Constable

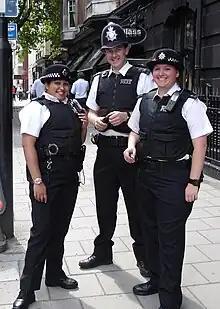
Police officers in the United Kingdom are holders of the office of constable.

The latter usage is mainly in formal contexts, including legislation such as the Police and Criminal Evidence Act 1984. By this definition all police officers are constables, even those that do not hold the actual rank of constable. The head of most police forces is a chief constable, volunteer officers of any rank are known as special constables, and some police forces have the word "Constabulary" in their name.